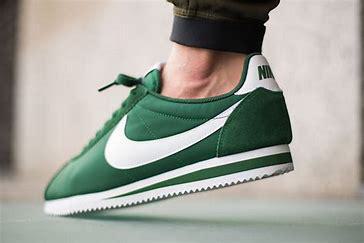
Brand: Nike
Model: Classic Cortez Nylon